Joseph Taussig

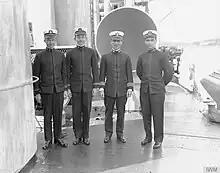
Taussig (second from right) with officers of the "Wadsworth" during World War I

In July 1916, after serving in battleships, cruisers, destroyers, and on staffs afloat, Taussig was assigned command of Division 8, Destroyer Force (DesDiv 8), Atlantic Fleet. The US entered World War I in April 1917. At that time, Britain was suffering from unchecked U-boat attacks on merchant shipping in the North Atlantic, so in May 1917 President Woodrow Wilson ordered DesDiv 8 to Queenstown, Ireland, to assist the British Royal Navy - the first group of American destroyers sent abroad during the war.